Expansion of Russia (1500–1800)

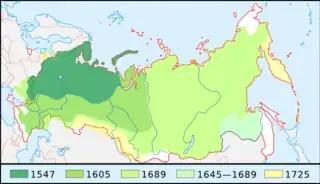
Growth of Russia between 1547 and 1725

From 1500 to 1800, the steppe and forest-steppe of Ukraine and southern Russia, traditionally held by pastoral nomads, came under Russian control. The region provided advantageous agricultural opportunities, which meant that states able to settle the land with tax-paying peasants could significantly increase their power.